Church Educational System Honor Code

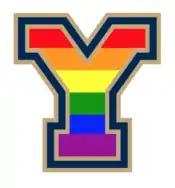
A gay pride parody of the "Y" logo

In the late 1990s a reference to homosexual conduct was added to the code, and in 2001 Associate Dean of Students Lane Fischer over the BYU Honor Code Office stated that it was inappropriate for a BYU student to advocate for the [homosexual] lifestyle by publishing material or participating in public demonstrations as well as advertising ones same-sex preference in any public way. He also required homosexual students facing discipline to refrain from same-sex "dating, holding hands, kissing, romantic touching, showering, clubbing, ets., as well as regular association with homosexual men."